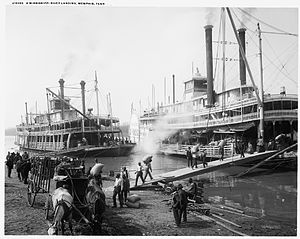
Paa Memphis Station / Jensens udgivelse / Variationer
Riverboats, Memphis, cirka 1906.
Paa Memphis Station er et prosadigt af Johannes V. Jensen og et klassisk digt i dansk litteratur.